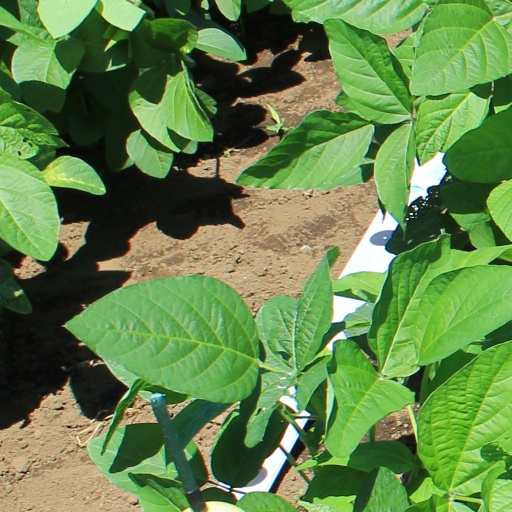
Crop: soybean